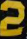
Number: 2